Midunu Vishwaya

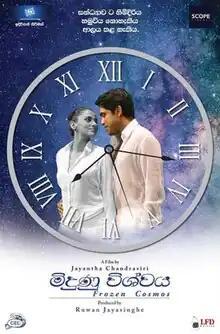

Midunu Vishwaya, also known as Frozen Cosmos is a 2023 Romantic film directed by Jayantha Chandrasiri and produced by Ruwan Jayasinghe. The film starring, Uddika Premarathna, Udari Warnakulasooriya in lead roles, where Buddhika Jayarathna, Chulakshi Ranathunga and Sriyantha Mendis made supportive roles.